Sport in Guernsey

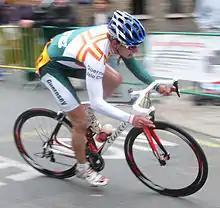
Joshua Gosselin racing for the "Guernsey Velo Club", a cycling club in Guernsey

Guernsey participates in its own right in the Commonwealth Games.